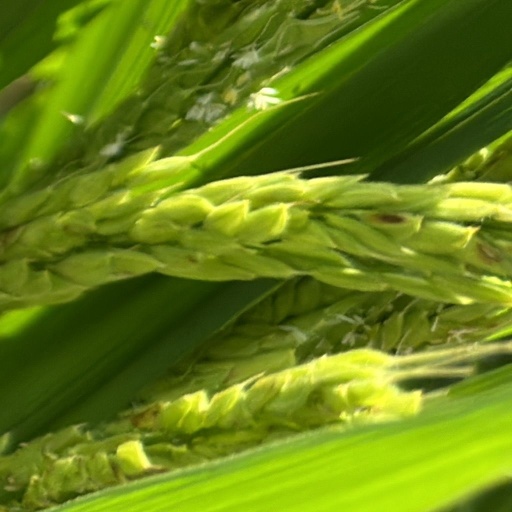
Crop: rice